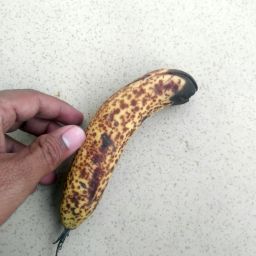
Fruit: Banana
Quality: Bad